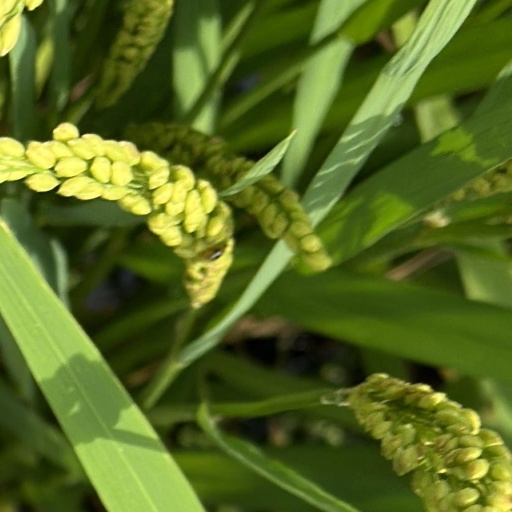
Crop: rice